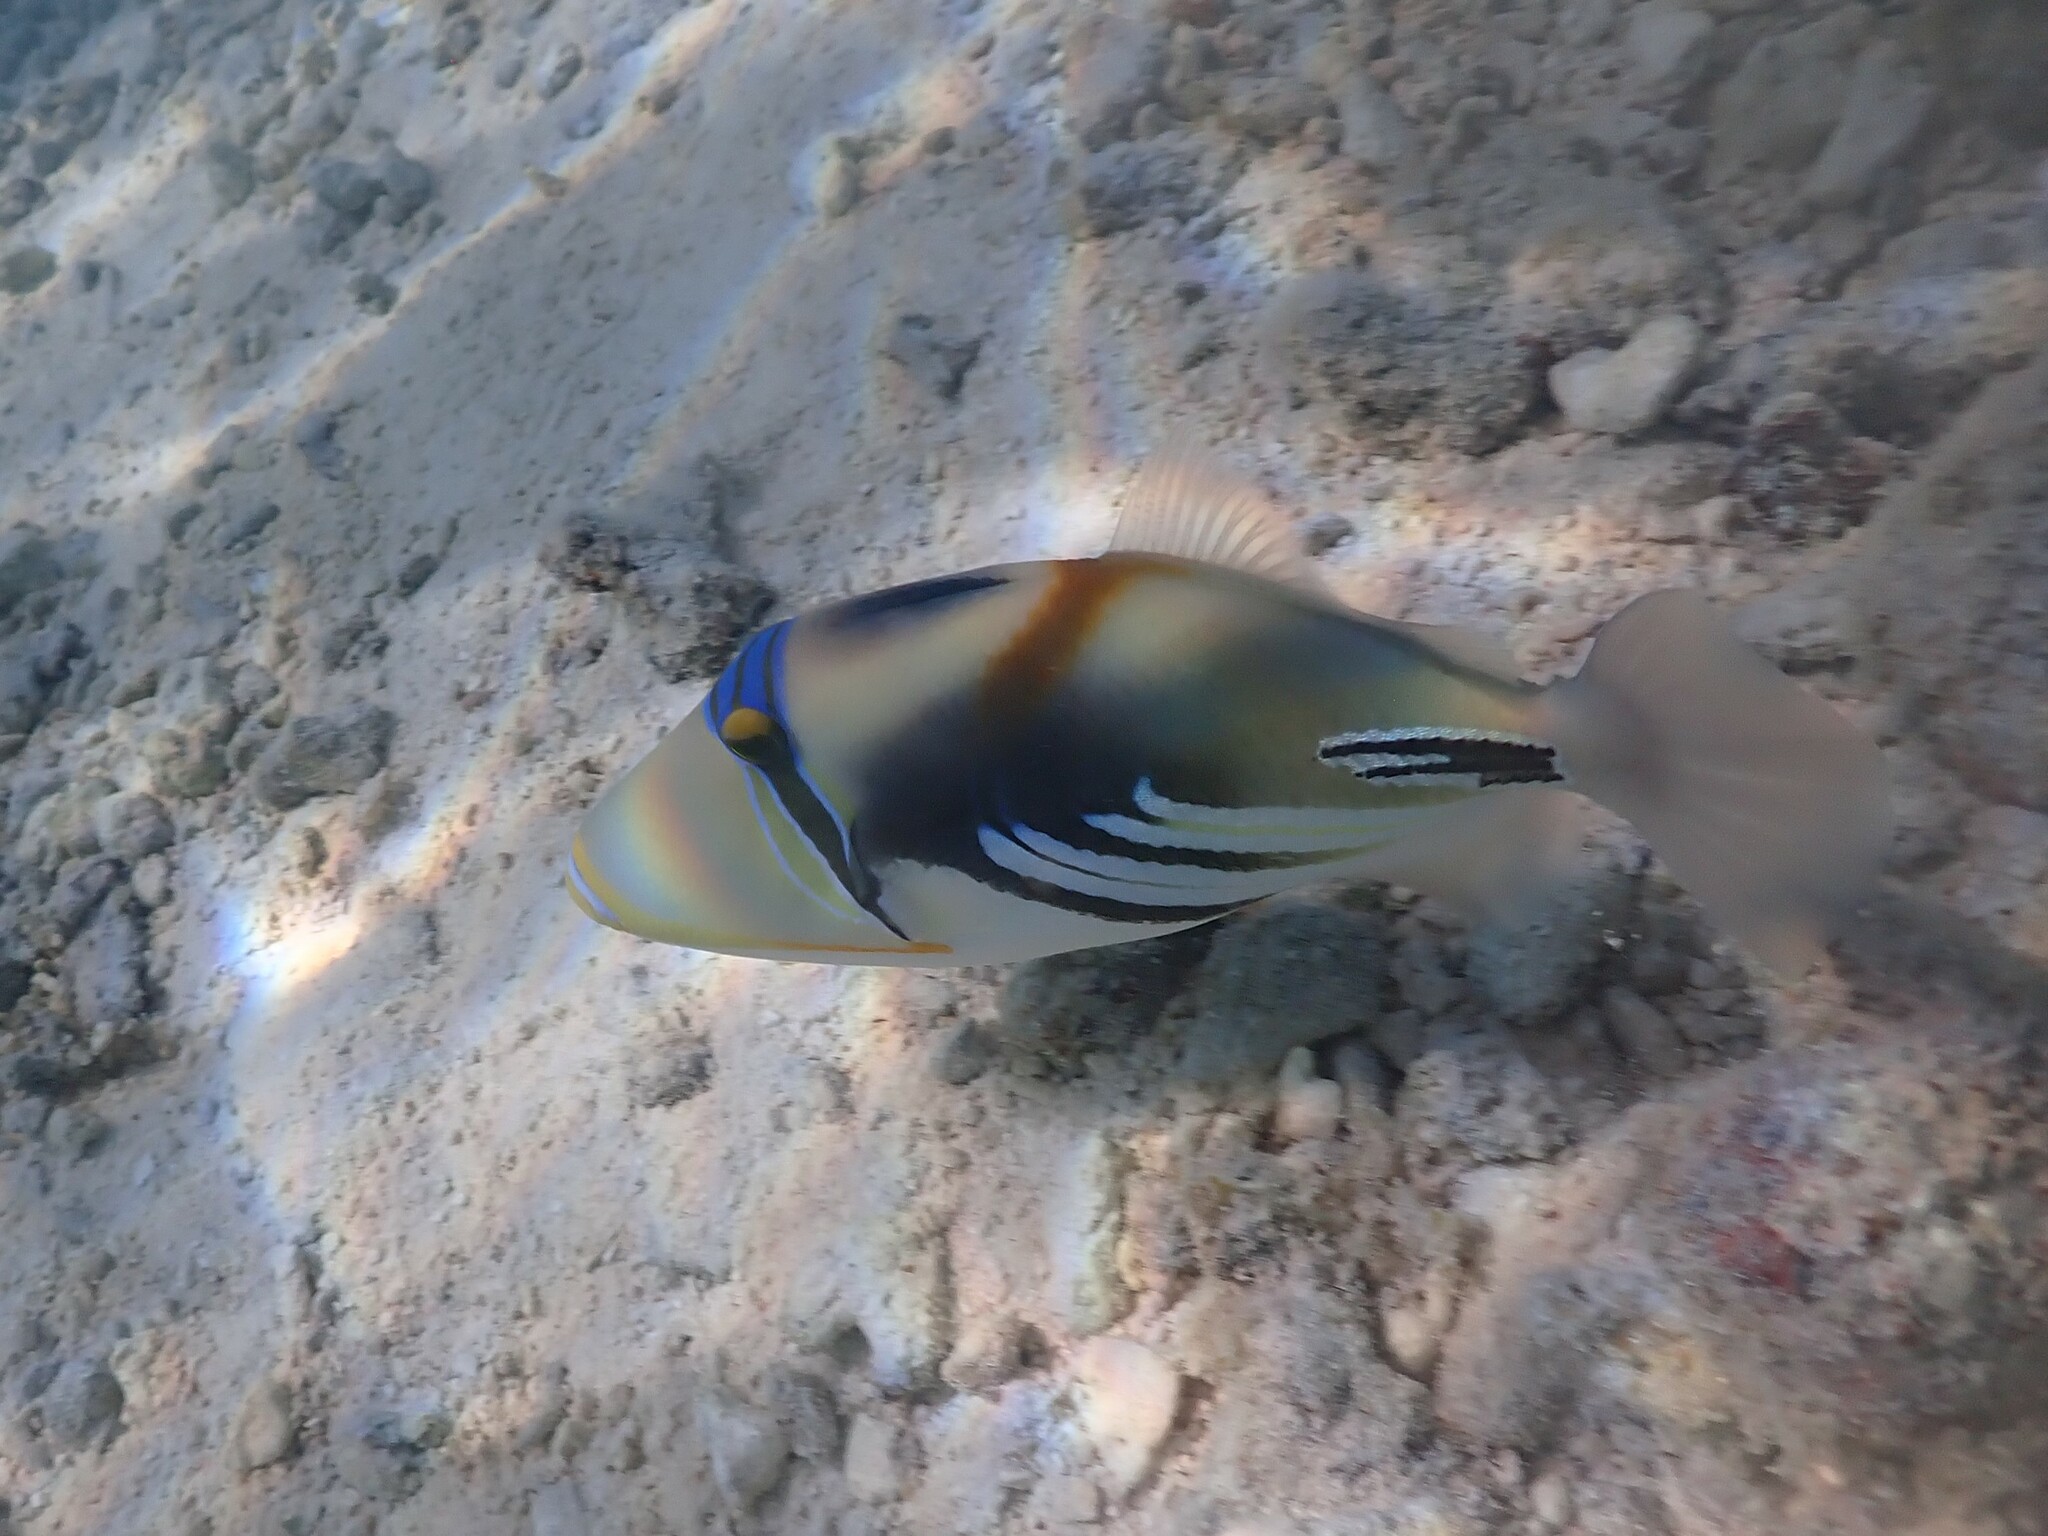
Rhinecanthus aculeatus (Lagoon Triggerfish)